Admiral Makarov National University of Shipbuilding

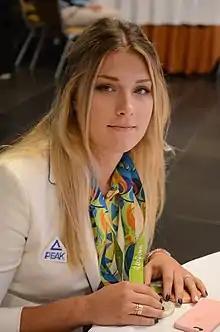
Olha Kharlan, 4-time women's world sabre world champion

On 15 July and 10 October 2022, the building of the university was partially ruined by Russian missile attacks during the Battle of Mykolaiv.